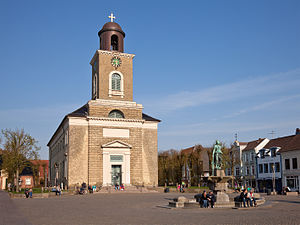
Mariekirke (Husum)
Mariekirken i Husum med Tine-brønden
Mariekirken eller Vor Frue Kirke i det sydslesvigske Husum blev bygget i 1833, da Husum endnu var dansk. Arkitekten var den danske guldalderbygmester C.F. Hansen, hvis forældre kom fra Husum og som også tegnede Christiansborg Slotskirke i København. Kirken blev opført i en fremtrædende klassicistisk stil. Kirken er Husums hovedkirke.